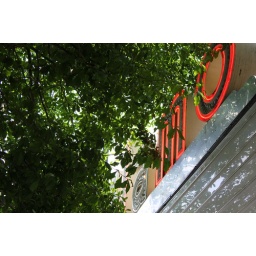
An old movie theater in Downtown Newnan, GA that is now a bar / pizza place.